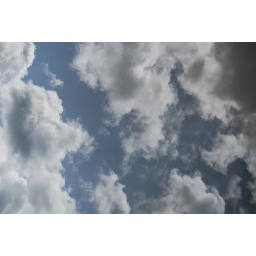
Actualy taken in a pool of water in a street somewhere in Livigno, Italy...